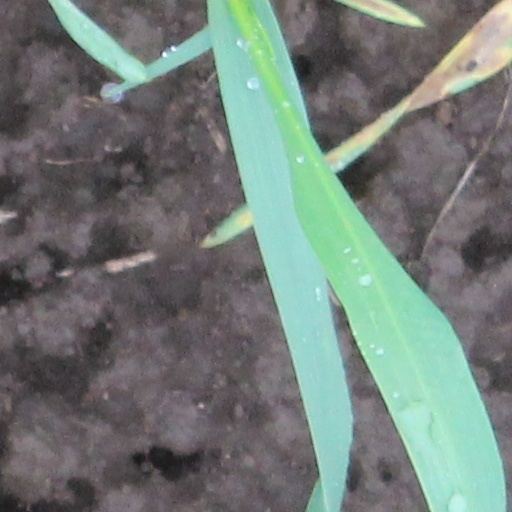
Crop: wheat